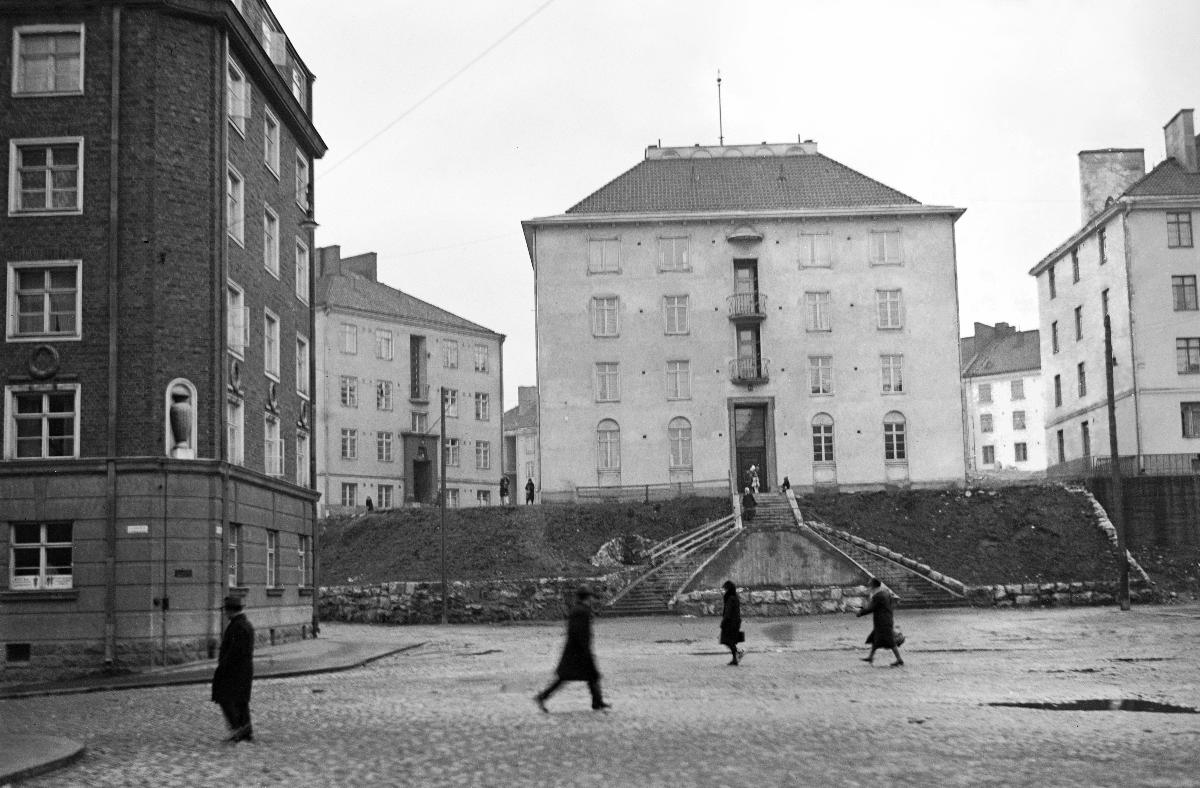
Rakennuksia Helsingissä
Byggnader i Helsingfors; Buildings in Helsinki
sisällön kuvaus: Rakennuksia Helsingissä 1920-luvulla. Näkymä Fleminginkadulta kohti vuonna 1928 rakennettua rakennusta, Franzéninkatu 20. content description: Buildings in Helsinki the 1920s. View from Fleminginkatu towards Franzéninkatu 20 building, built in 1928. innehållsbeskrivning: Byggnader i Helsingfors på 1920-talet. Utsikt från Flemingsgatan mot år 1928 byggda Franzénsgatan 20.
Kuvaaja: Sundström, Hugo, kuvaaja
Vuosi: 1900
Paikka: Suomi, Uusimaa, Helsinki
Aiheet: arkkitehtuuri; rakennukset; rakennustyömaat; ulkokuva; HBL; kerrostalot; architecture; buildings; building sites; exteriors; apartment blocks; arkitektur; byggnader; byggplatser; bygge; byggområde; exteriör; flervåningshus